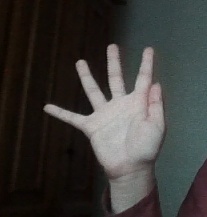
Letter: sheen